Varney & Co.

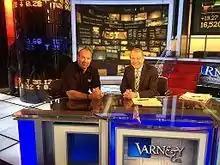
Stuart Varney (right) with Crawford Ker on the set of "Varney & Co."

Varney & Co., sometimes styled Varney & Company, is an American cable television news and talk show on the Fox Business Network hosted by British-American economic and political commentator Stuart Varney. The show includes market coverage, current events coverage, and interviews and commentary with Wall Street experts.